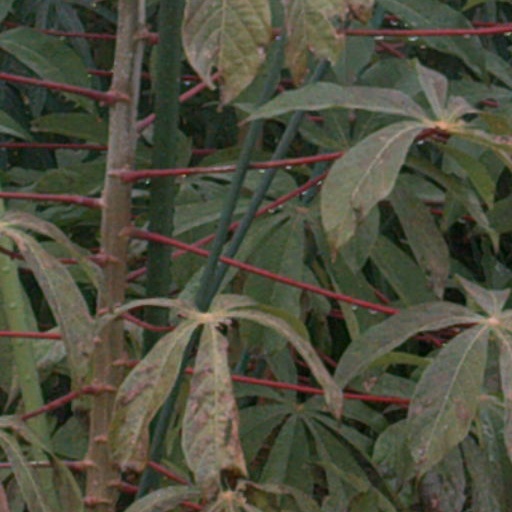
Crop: cassava